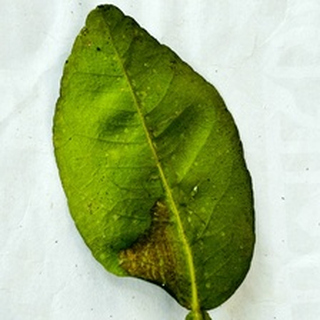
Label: lemon_sooty_mould